The Seagull (poem)

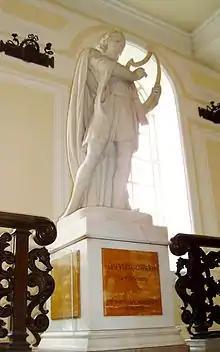
Sculpture of Dafydd ap Gwilym by W. Wheatley Wagstaff in Cardiff City Hall.

"The Seagull" (Welsh: "Yr Wylan") is a love poem in 30 lines by the 14th-century Welsh poet Dafydd ap Gwilym, probably written in or around the 1340s. Dafydd is widely seen as the greatest of the Welsh poets, and this is one of his best-known and best-loved works.